Maryland Line (CSA)

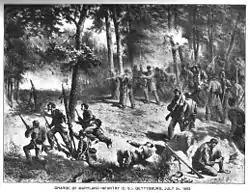
Charge of the 2nd Maryland Volunteer Infantry Regiment into the "slaughterpen" at Culp's Hill, Battle of Gettysburg, July 3rd 1863. So severe were the casualties among the Marylanders that Brigadier General George H. Steuart is said to have broken down and wept, wringing his hands and crying "my poor boys".

The Maryland Line in the Army of the Confederate States of America was made up of volunteers from Maryland who, despite their home state remaining in the Union, fought for the Confederate States of America during the American Civil War. Of approximately 25,000 Marylanders who volunteered, most fought in the Army of Northern Virginia, and it was not until late in 1863 that a Maryland Line in the CSA was formally created. However, by this late stage in the war, few men wished to leave the units they had fought alongside for more than two years, and the exiles' dream of an independent Maryland Line in the Confederate army would never be fully realized.